Kizuna AI

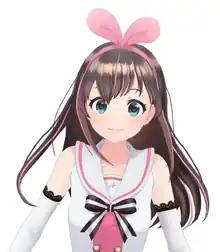

is a Japanese virtual YouTuber (VTuber) and fictional character currently part of Kizuna AI Inc., a subsidiary of digital entertainment company Activ8. From her debut in 2016 until 2021, she was the most subscribed VTuber on YouTube, with more than 4 million subscribers across three YouTube channels, 1 million subscribers on Chinese video platform Bilibili. Kizuna AI posted her first YouTube video on her "A.I.Channel" on 29 November 2016. A second channel, "A.I.Games", was opened in March 2017 for gaming content, and a third, "A.I.Channel China", opened in June 2019 for a Chinese audience.